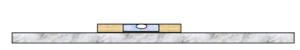
L'utilisation des termes inter-connectés horizontale et verticale ainsi que leurs symétries et asymétries varient avec le contexte.